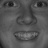
Emotion: happy